Office supply retailing

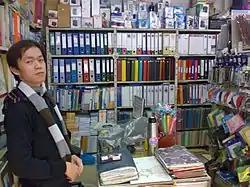
The interior of a stationer in Hanoi, Vietnam.

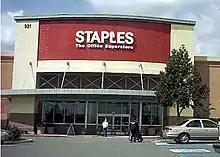
The exterior of a Staples store in California, United States.

Office supply retailing is the commercial trade of stationery and other office supplies.